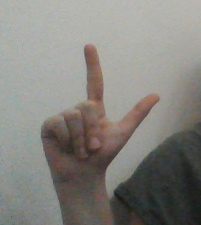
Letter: laam